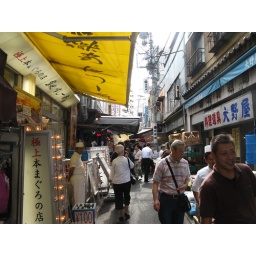
Tsukiji fish market in Japan.